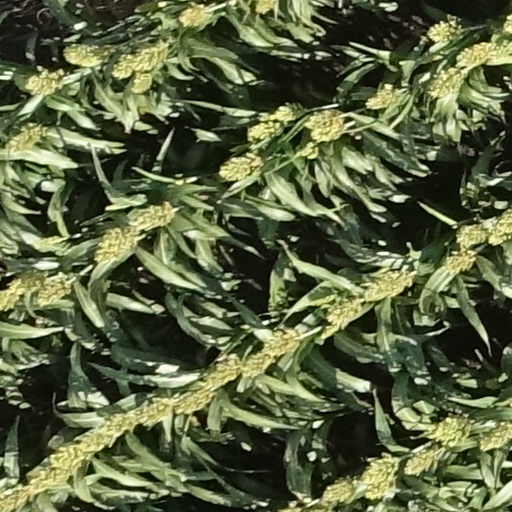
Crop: sorghum